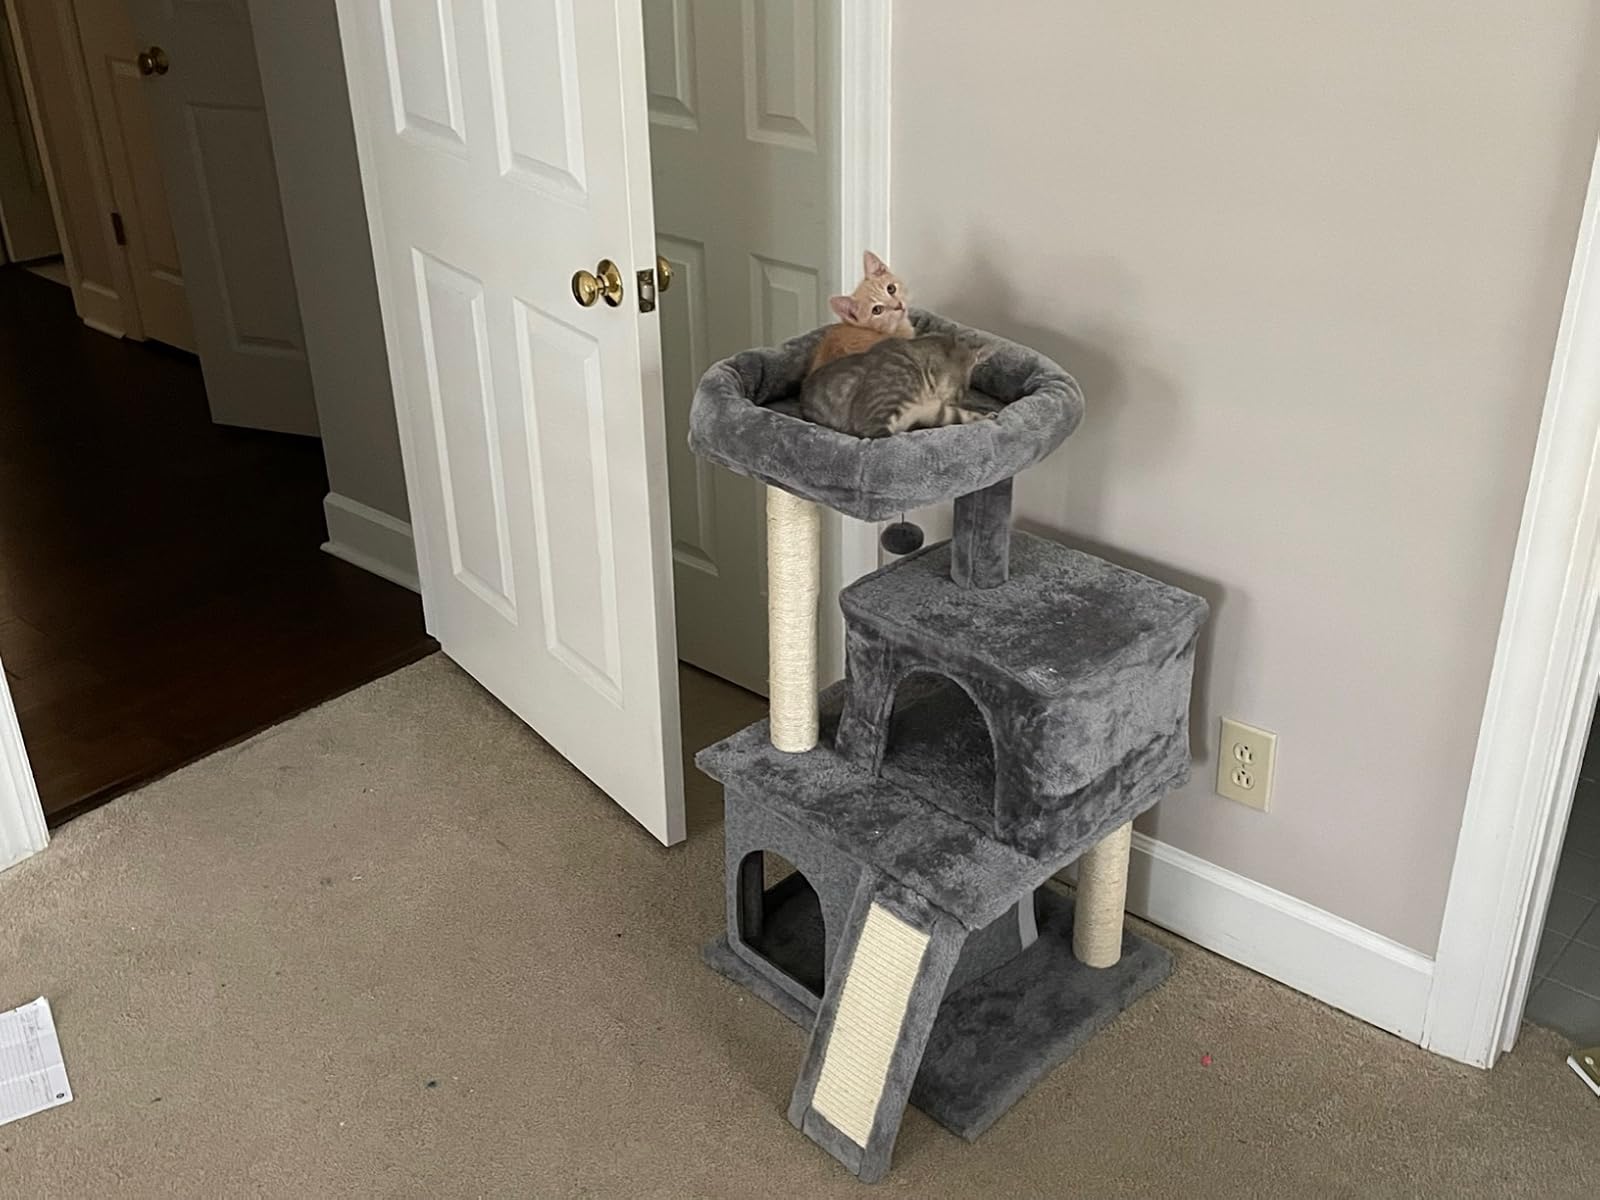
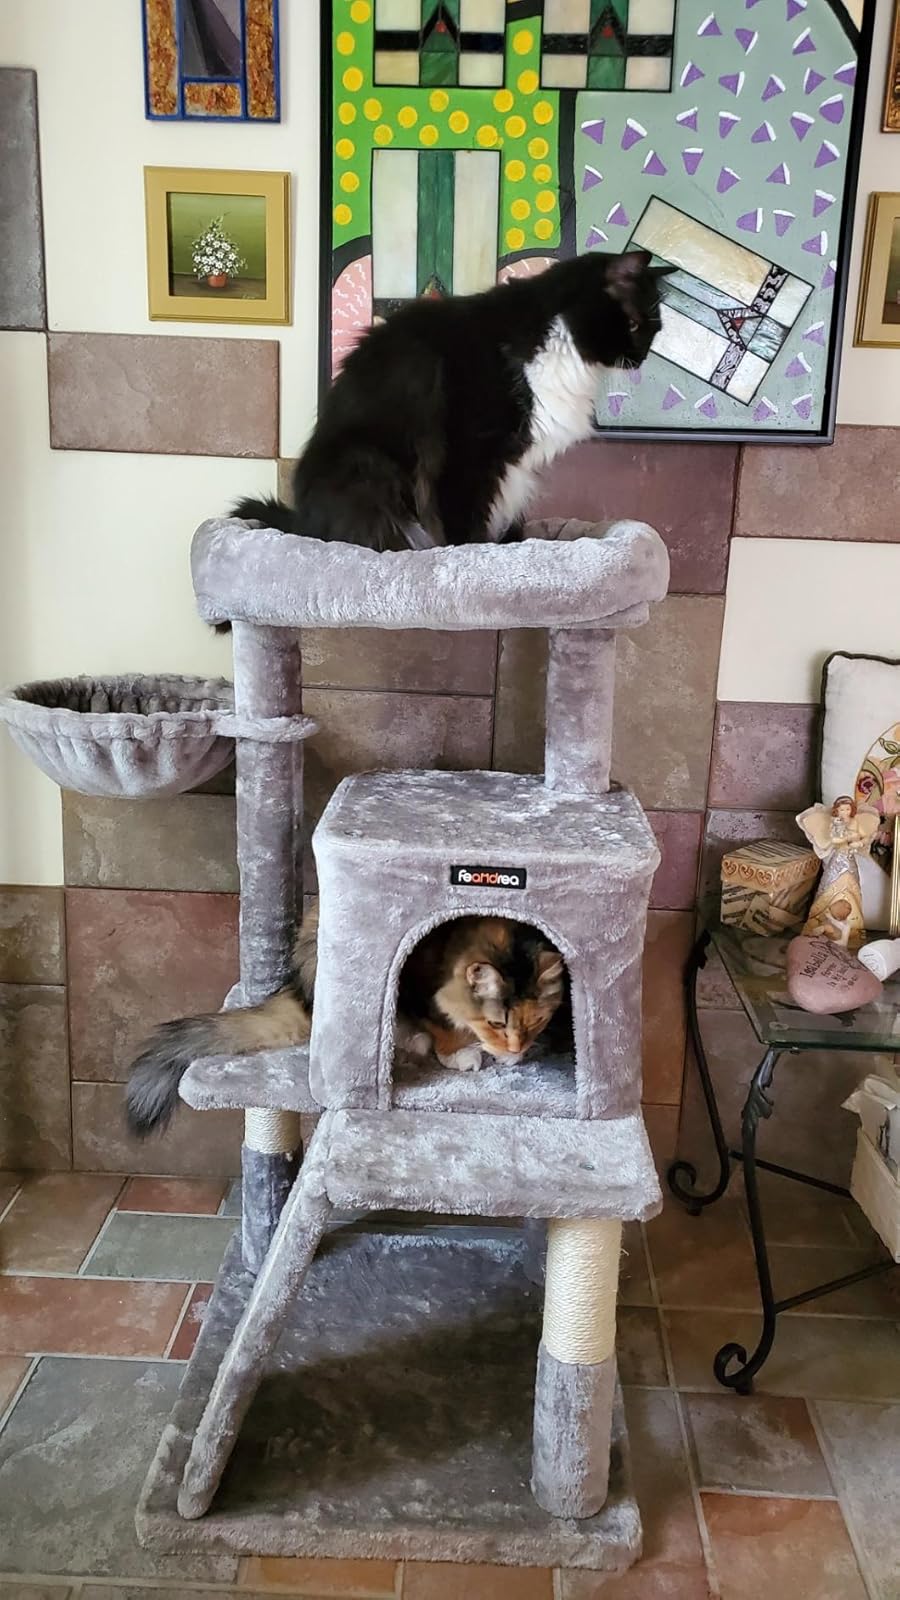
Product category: items_cat tree
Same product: no